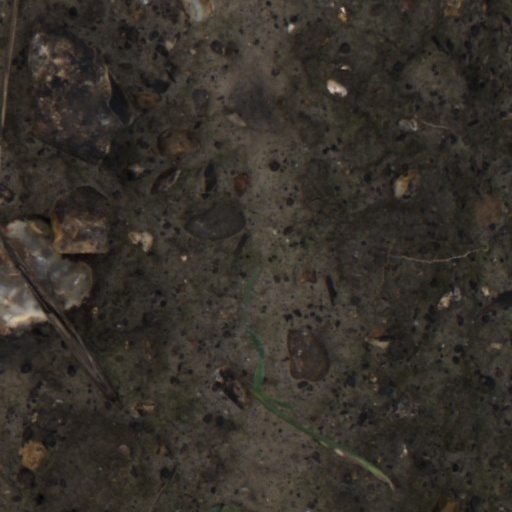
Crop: wheat